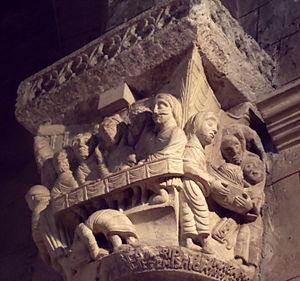
Le banquet d'Hérode, chapiteau de l'abbaye de Saint-Sever (Landes, France)
L’abbaye de Saint-Sever, dans les Landes à Saint-Sever, est une ancienne abbaye bénédictine fondée par le comte de Gascogne Guillaume Sanche à la fin du Xᵉ siècle.